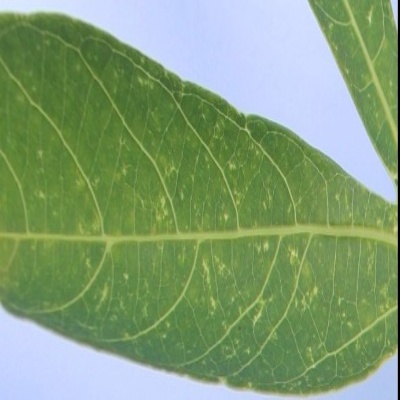
Crop: Cassava
Condition: green mite